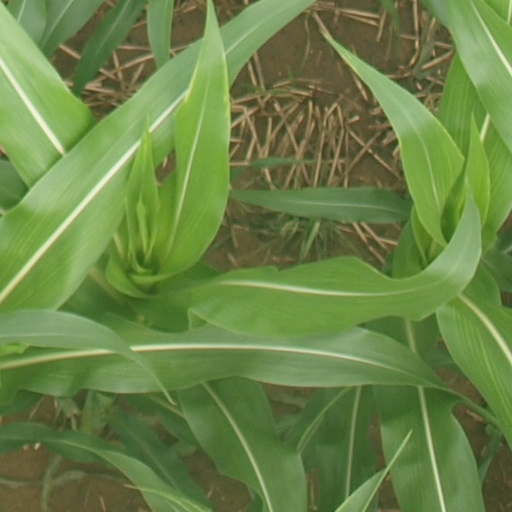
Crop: maize; corn